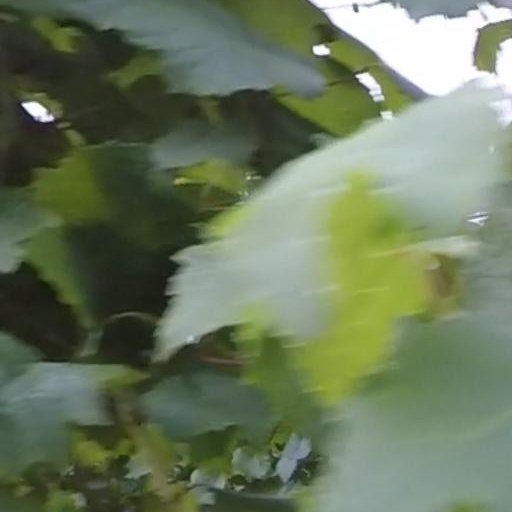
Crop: grape